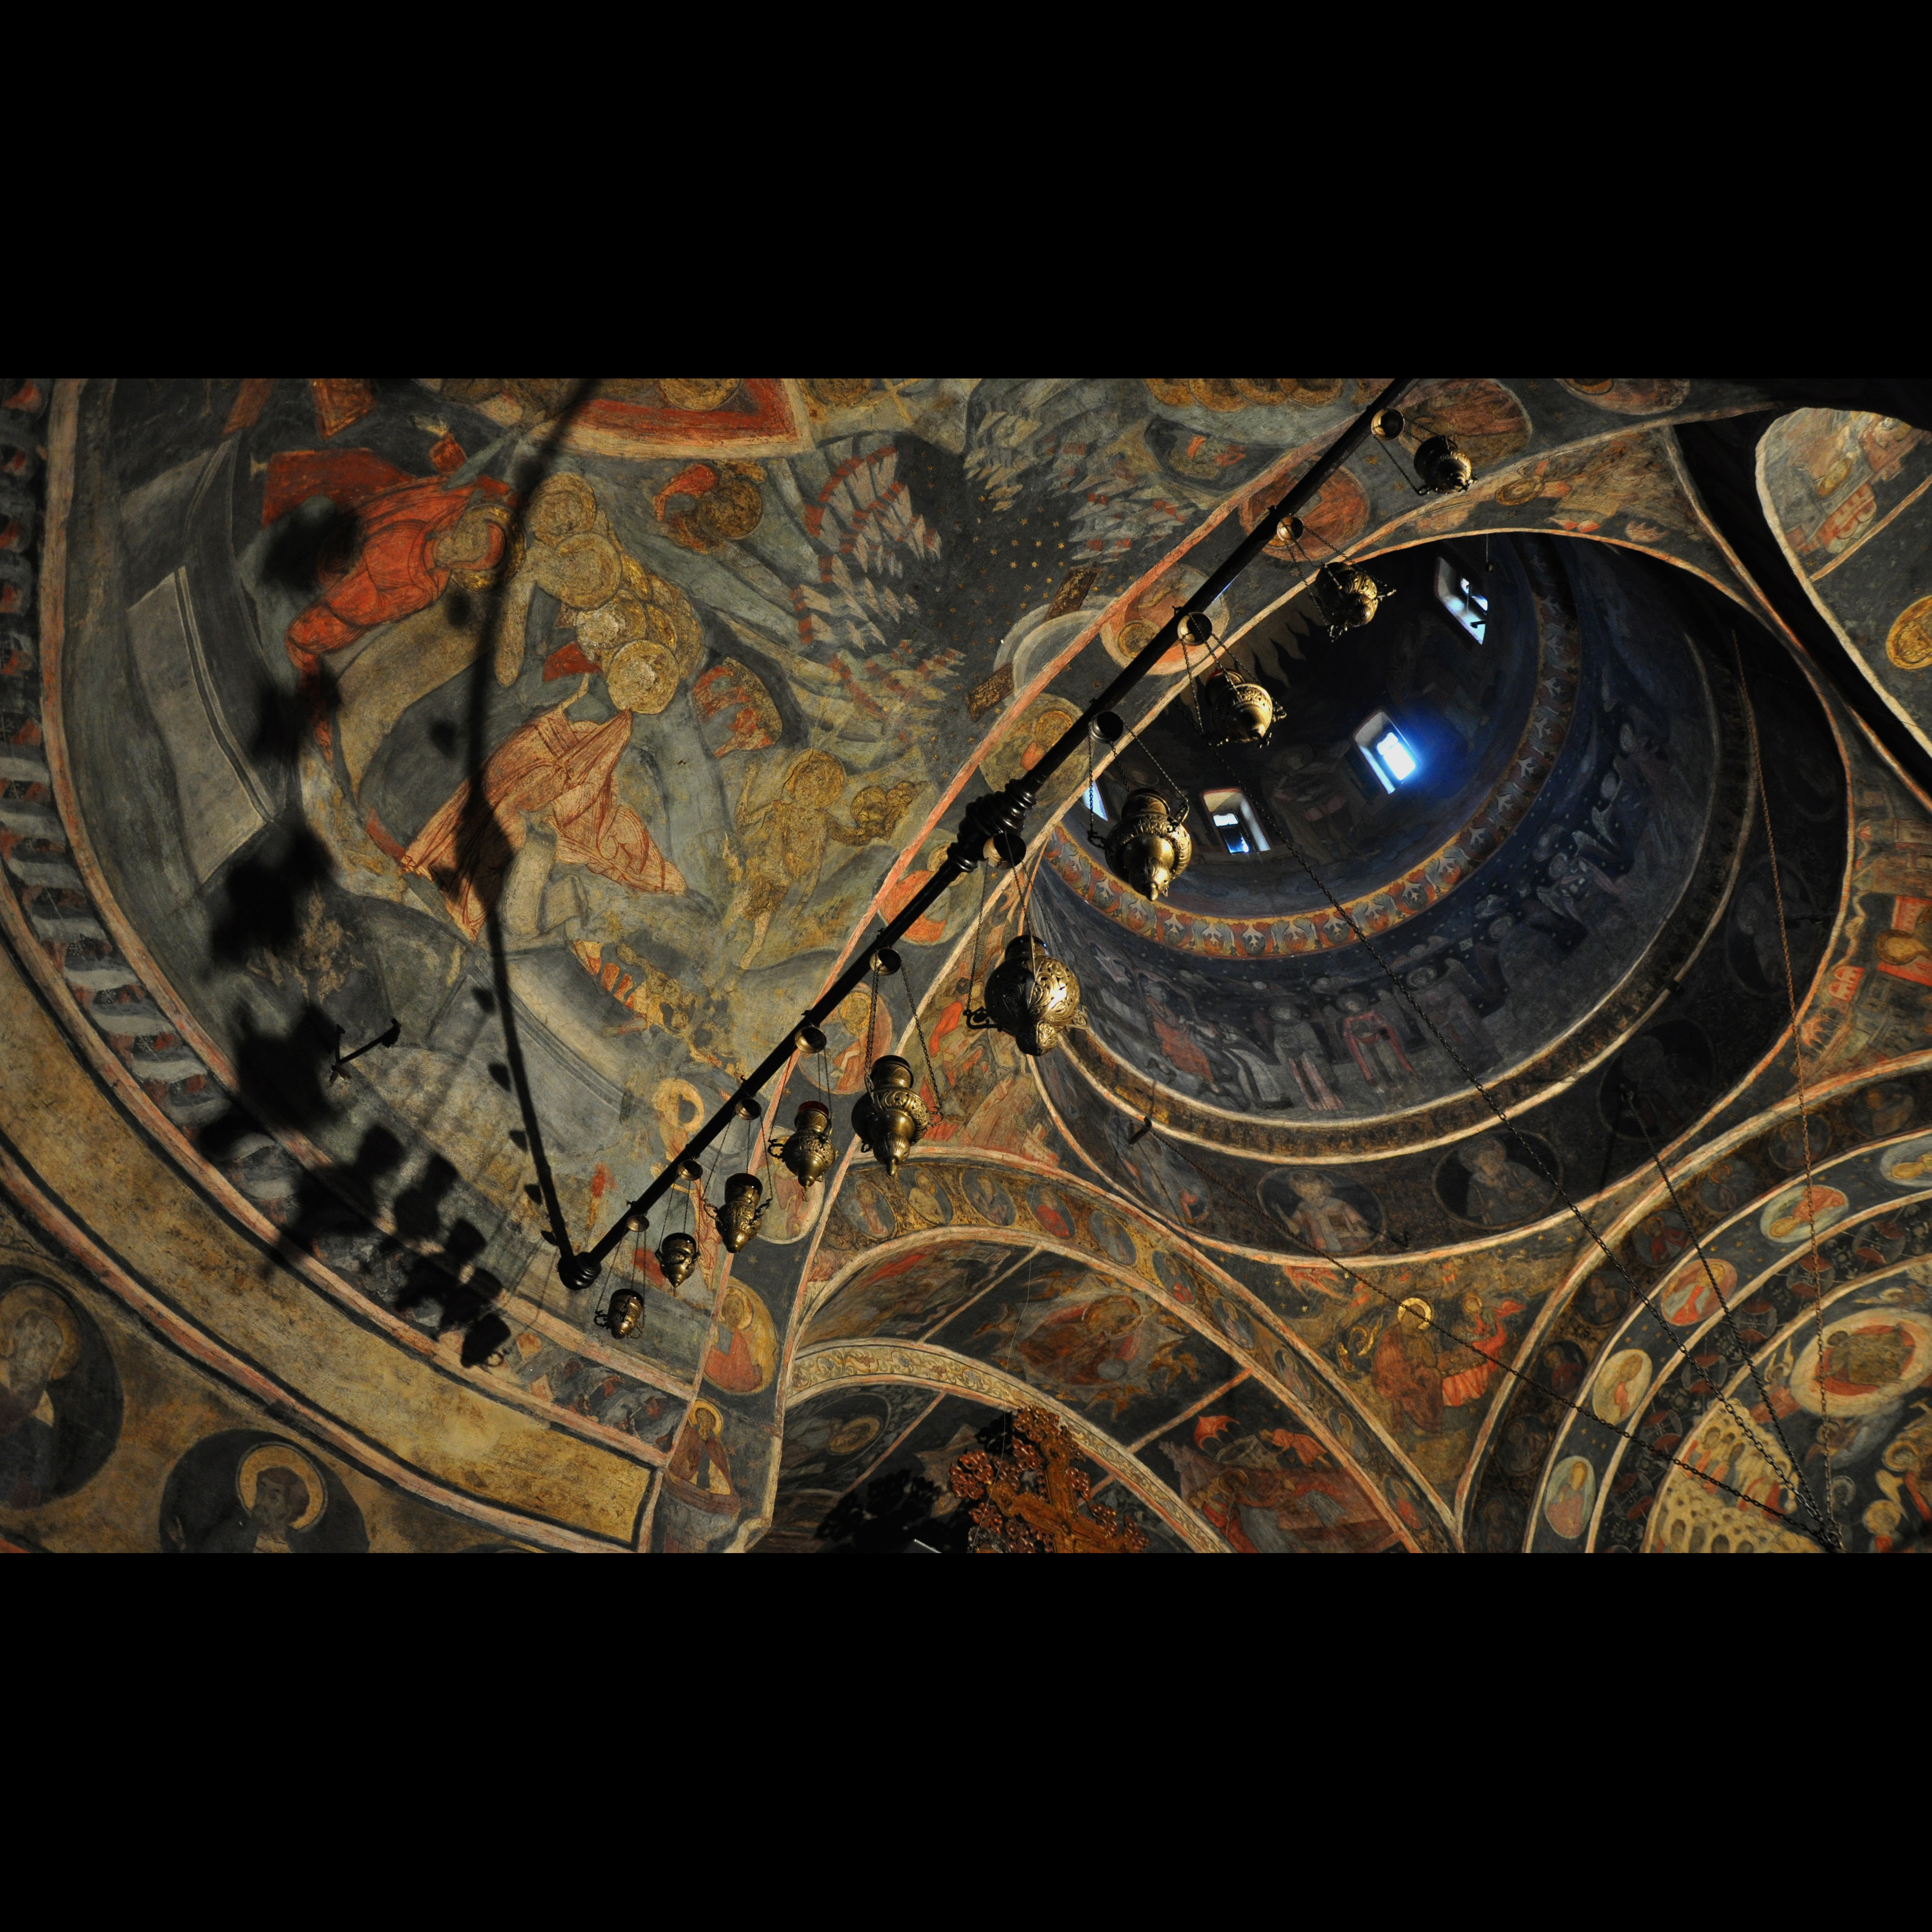
light, architecture, interior, building, explore, europe, religion, church, nikon, christian, circle, religious, monastery, churches, christianity, romana, explored, orthodox, vaulting, eastern, fresco, dome, icon, romania, icons, bucharest, convent, screenshot, d90, bor, biserica, arhitectura, orthodoxy, lumina, cupola, pendentives, pendentive, pandantiv, pandantivi, romanian, ortodoxa, ortodox, fresca, frescoes, manastirea, manastire, ortodoxia, ortodoxie, ecclesiastical, bisericeasc, cladire, edificiu, bucuresti, centrulvechi, lipscani, stavro, stavropoleos, brancovenesc, 1724, godslight, eik n, cre tinism, cre tin